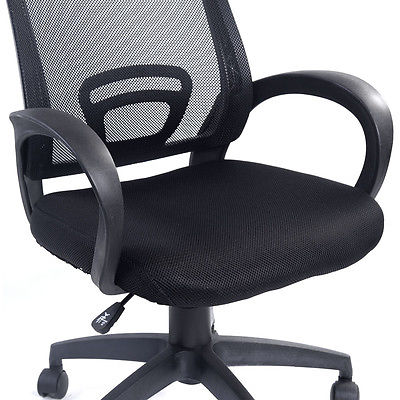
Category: chair